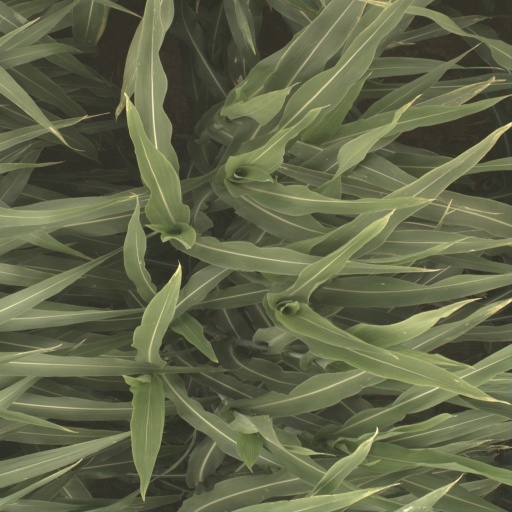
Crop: sorghum